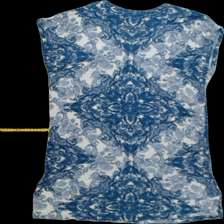
View: back
Type: Tunic
Category: Ladies
Brand: Indiska
Colors: Blue, White
Material: 100%viscose
Pattern: Floral print
Cut: Regular, C-collar
Size: M
Season: All
Trend: No trend
Stains: No
Price range: <50
Recommended usage: Export